Trellis (architecture)

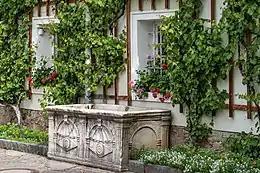
Trellis in the courtyard of the Wernberg monastery, Wernberg, Carinthia, Austria

A trellis (French: "treillage") is an architectural structure, usually made from an open framework or lattice of interwoven or intersecting pieces of wood, bamboo or metal that is normally made to support and display climbing plants, especially shrubs.